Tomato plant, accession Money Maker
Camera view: bottom (45 deg); turntable rotation: 180 degrees
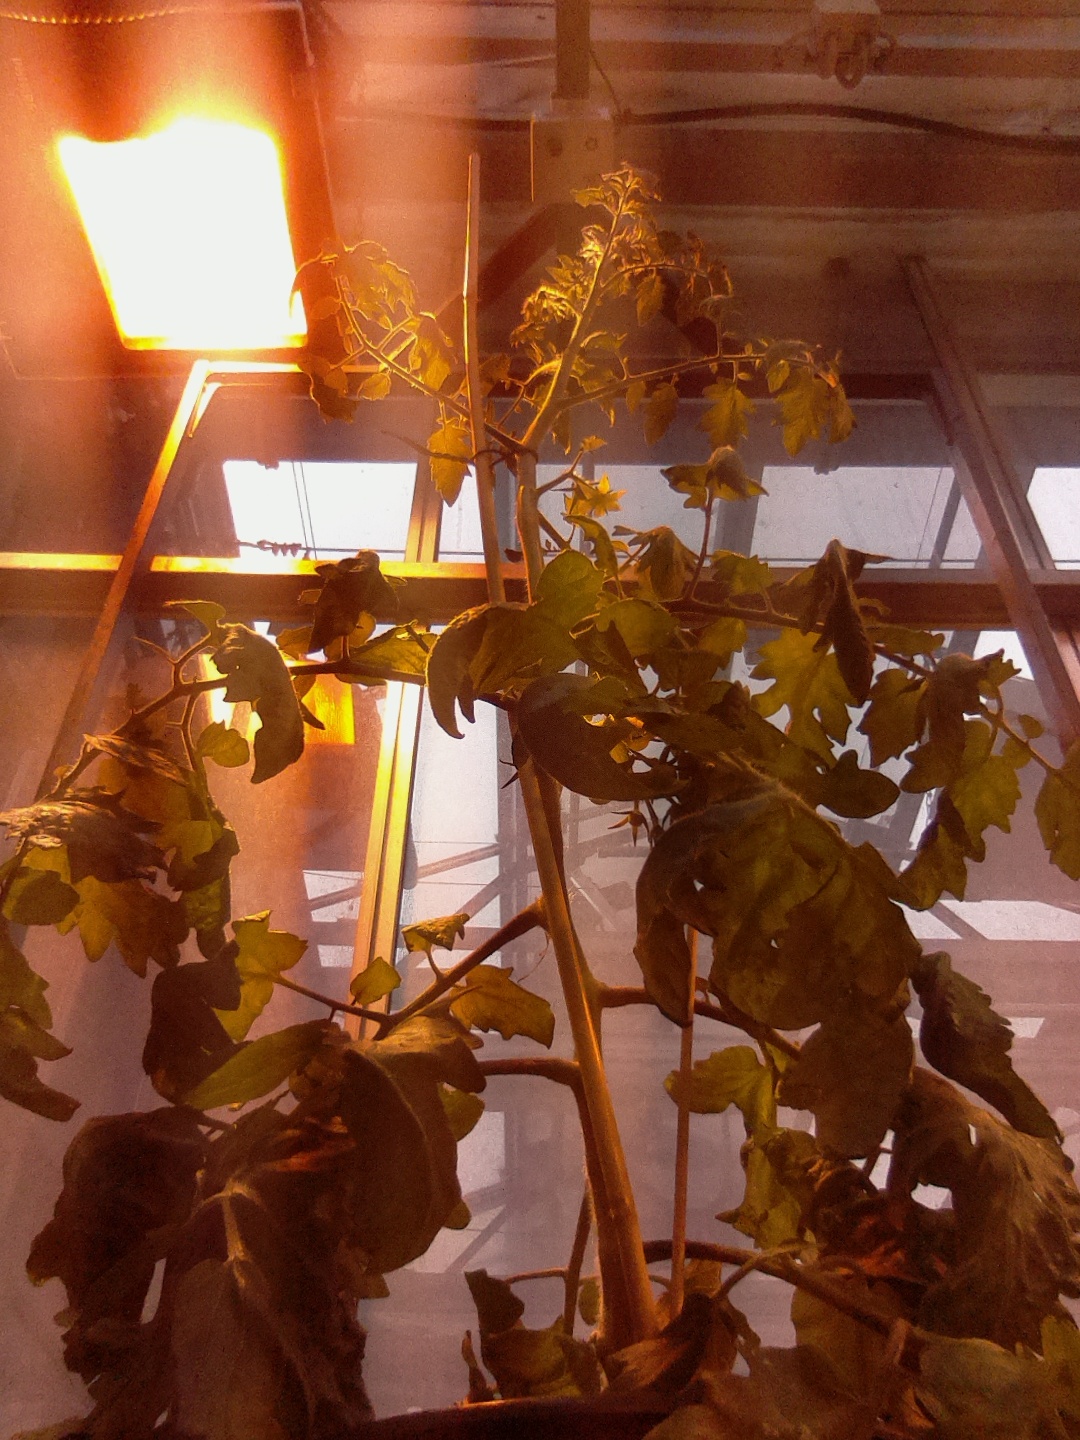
BBCH growth stage 67: Full flowering, 70%-80% of flowers open, more petals falling